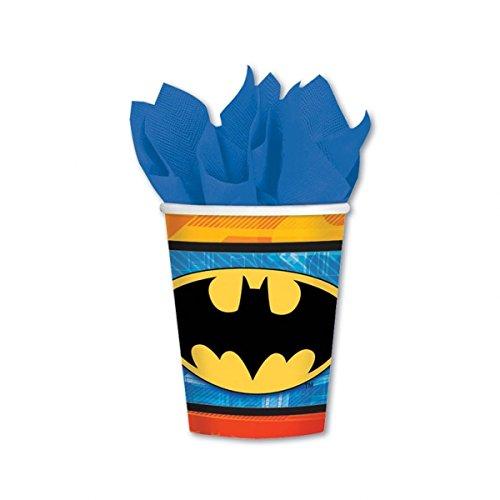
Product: Batman Cups, 9 oz., Party Favor
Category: Toys & Games | Party Supplies | Party Tableware | Cups
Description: Batman logo cups.
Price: $5.37
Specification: ProductDimensions:3x6x6inches|ItemWeight:0.8ounces|ShippingWeight:2.08ounces(Viewshippingratesandpolicies)|DomesticShipping:ItemcanbeshippedwithinU.S.|InternationalShipping:ThisitemcanbeshippedtoselectcountriesoutsideoftheU.S.LearnMore|ASIN:B00KYAM52M|Itemmodelnumber:AMI581386|Manufacturerrecommendedage:5yearsandup